Stony Point Evangelical Lutheran Church

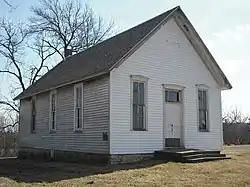

Stony Point Evangelical Lutheran Church is a historic church in Baldwin City, Kansas. It has also been known as Christ's Evangelical Lutheran Church. The church was built in 1882-83 and added to the National Register of Historic Places in 2006.